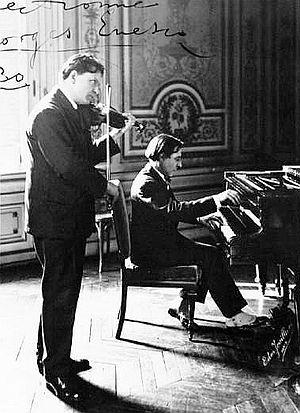
Alfred Cortot est un pianiste français, né le 26 septembre 1877 à Nyon et mort le 15 juin 1962 à Lausanne. Il est considéré comme l'un des grands interprètes du XXᵉ siècle. Pédagogue renommé, il est un des fondateurs de l'École normale de musique de Paris. Son rôle dans le gouvernement de Vichy et son attitude pendant l'Occupation sont un sujet de controverses.